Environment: lab
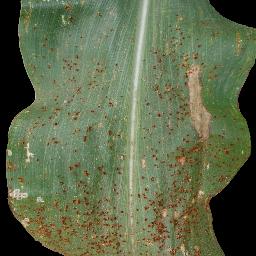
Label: common_rust